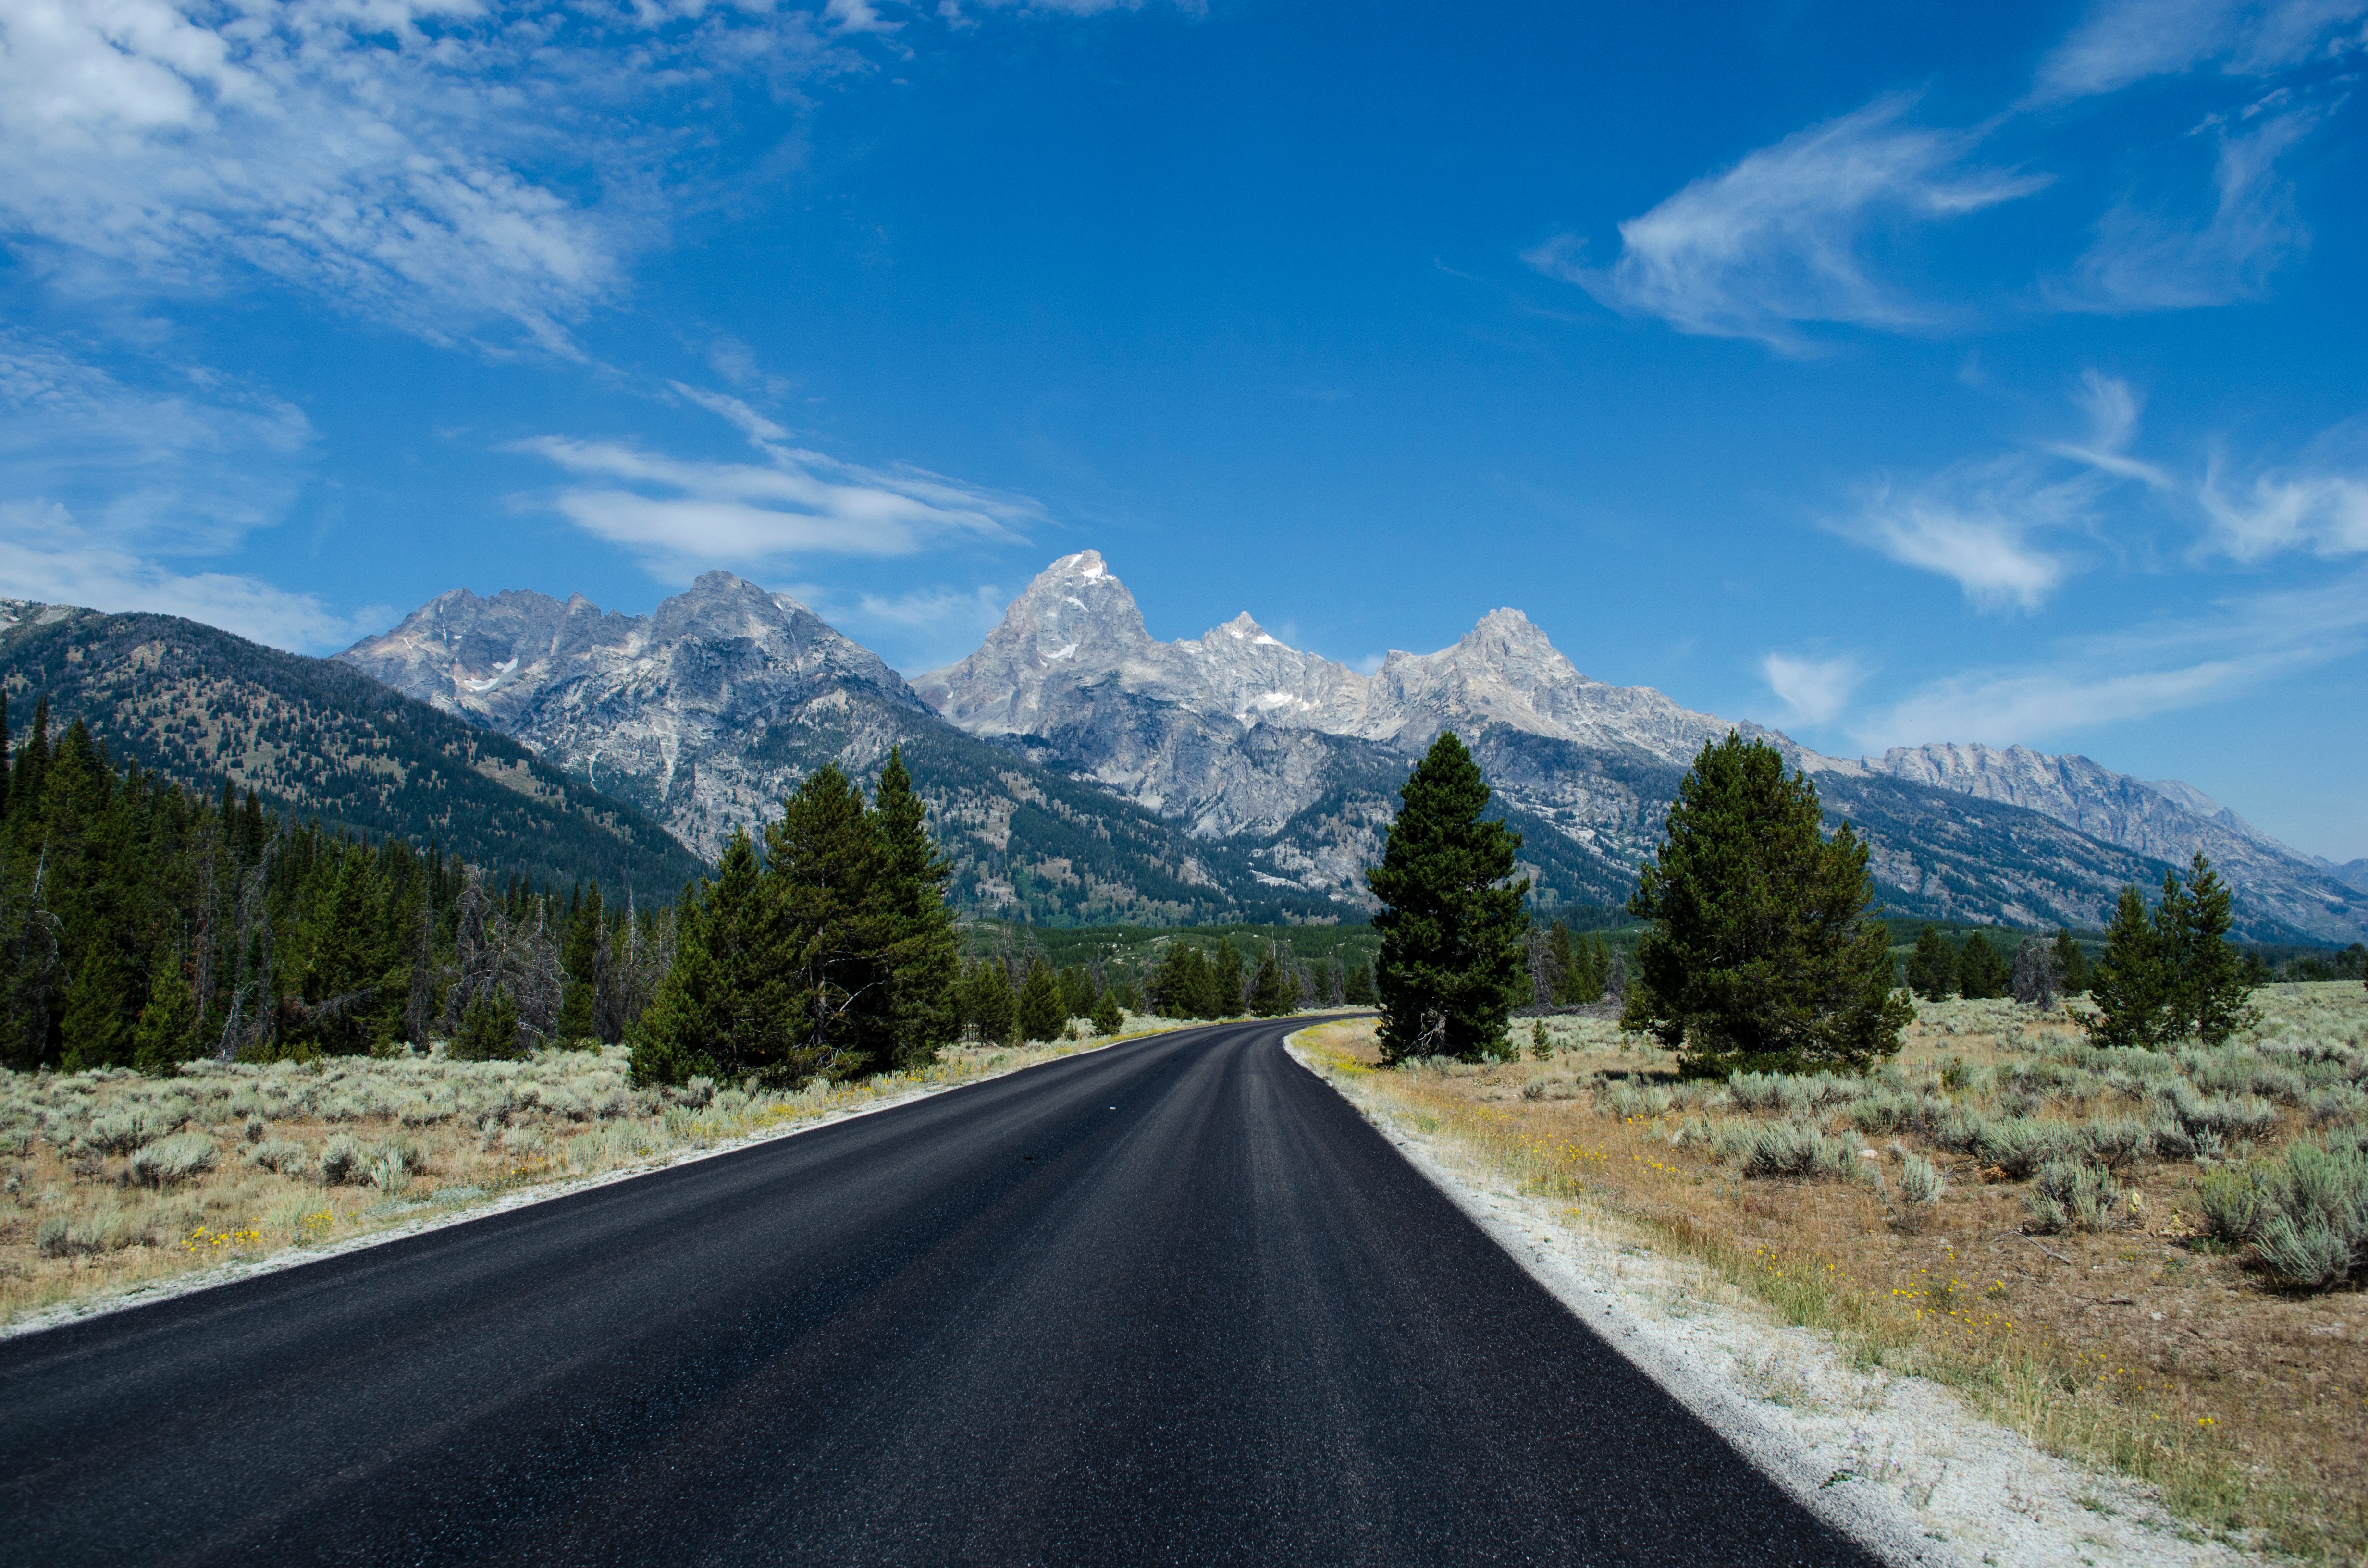
landscape, tree, wilderness, mountain, cloud, road, meadow, hill, highway, valley, mountain range, rocky, ridge, road trip, alps, infrastructure, plateau, ecosystem, mountain pass, mountainous landforms